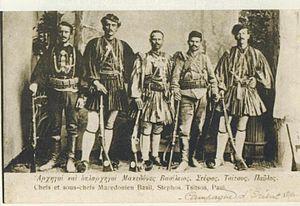
Chefs de bande grecque Stefos de Monastir Tsitos de Morichove et Paul de Rakovo.